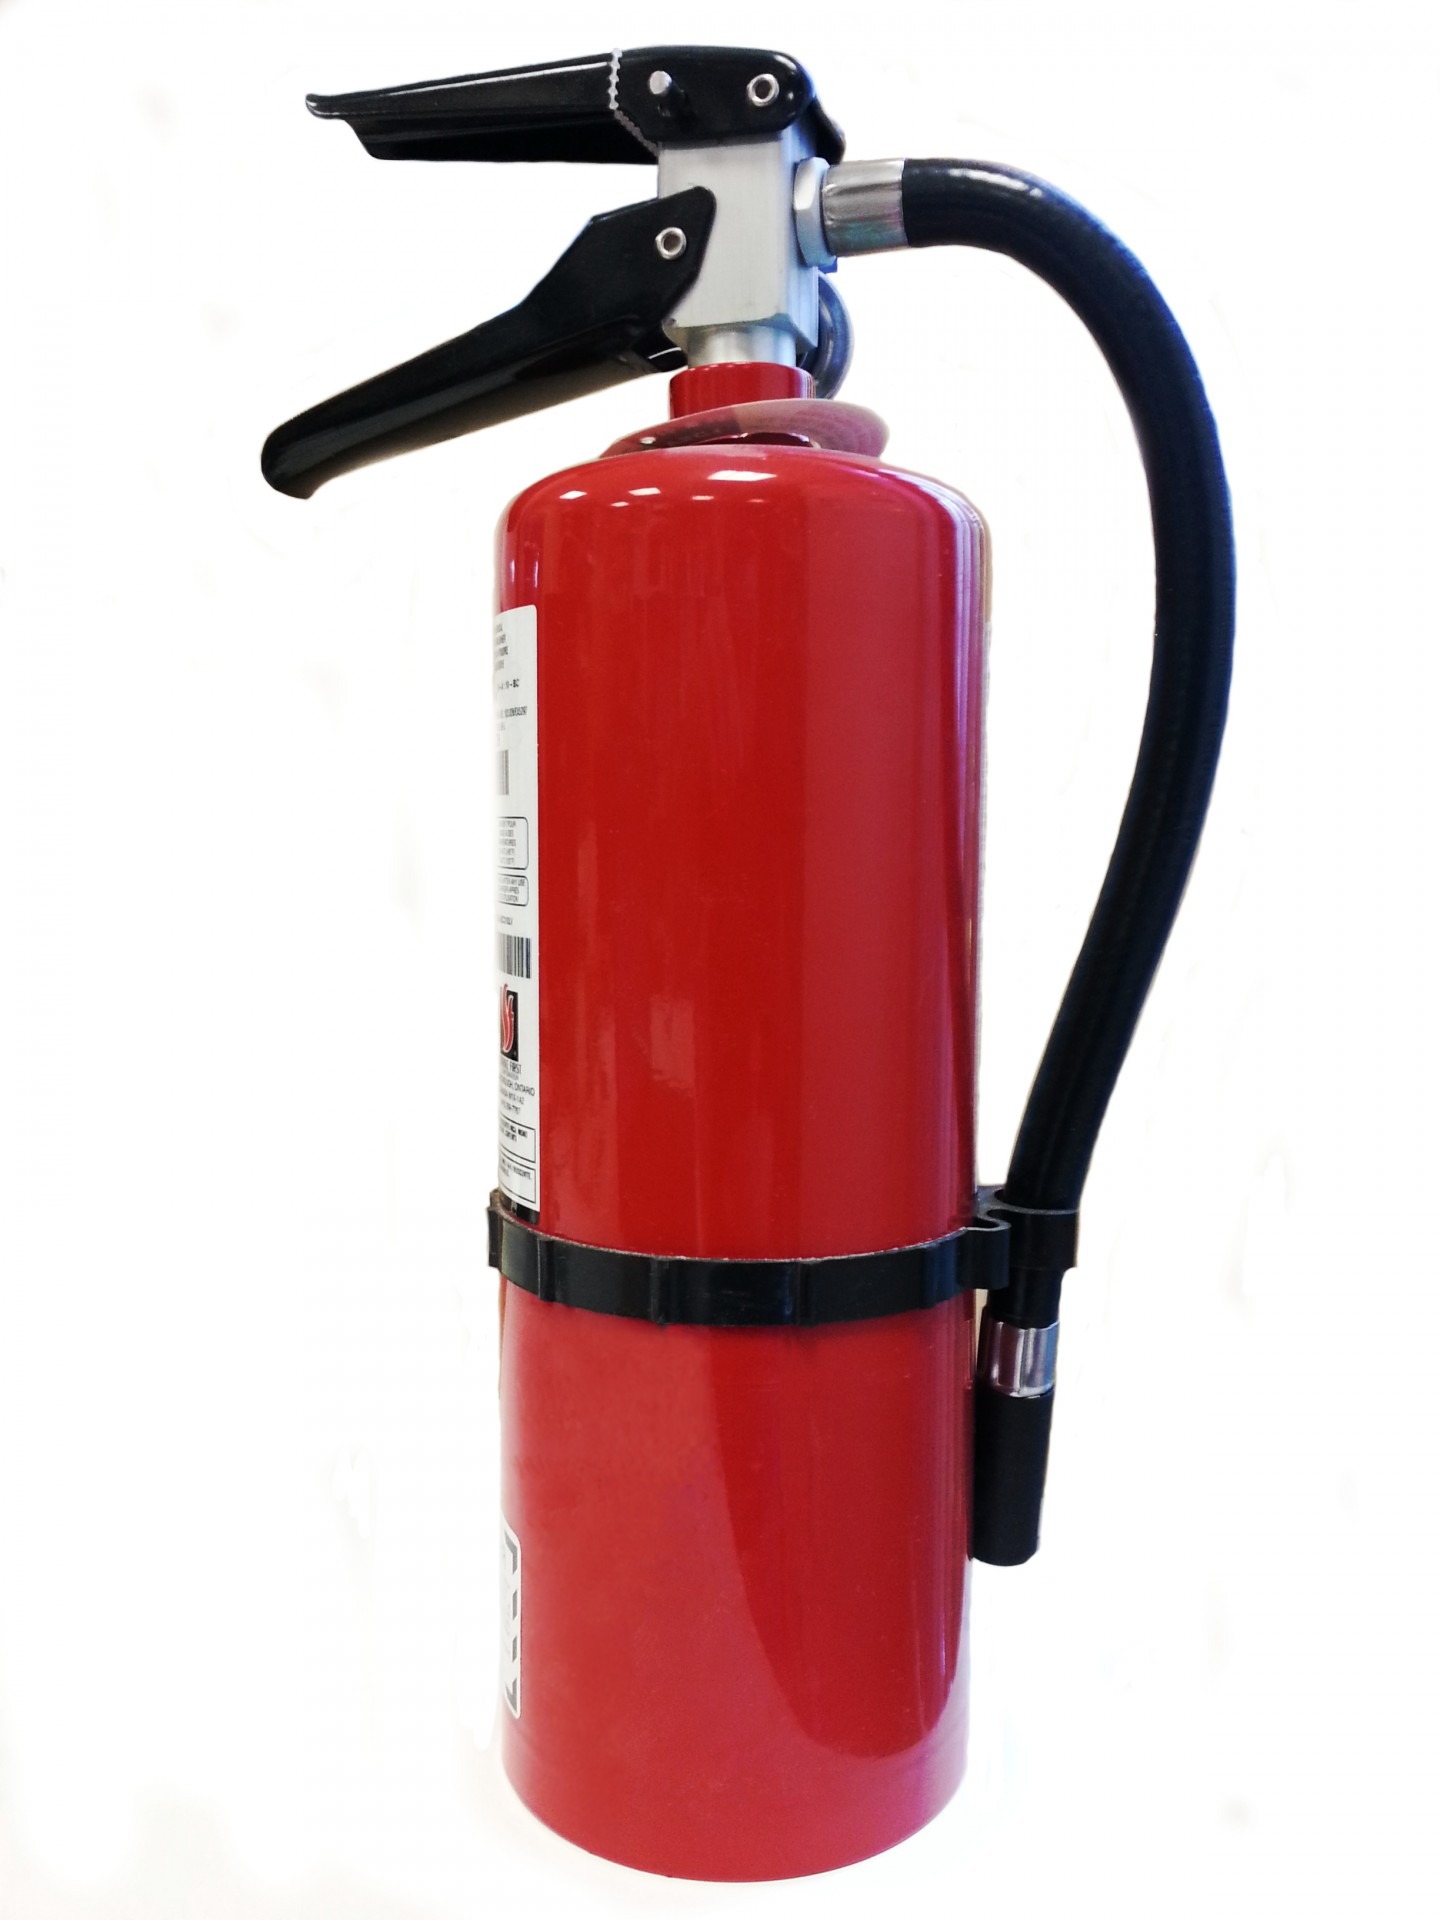
isolated, fire, bottle, wine bottle, burning, prevention, extinguisher, fire extinguisher, conflagration, drinkware